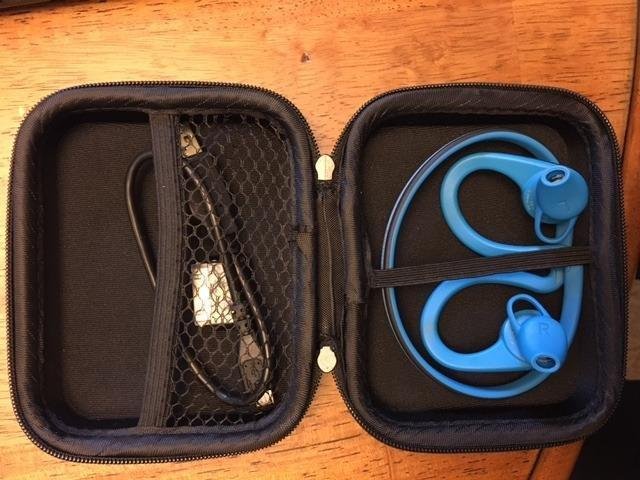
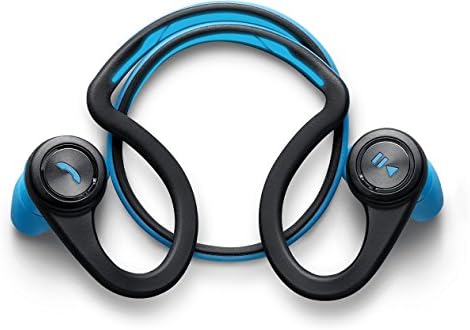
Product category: headphones
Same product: yes